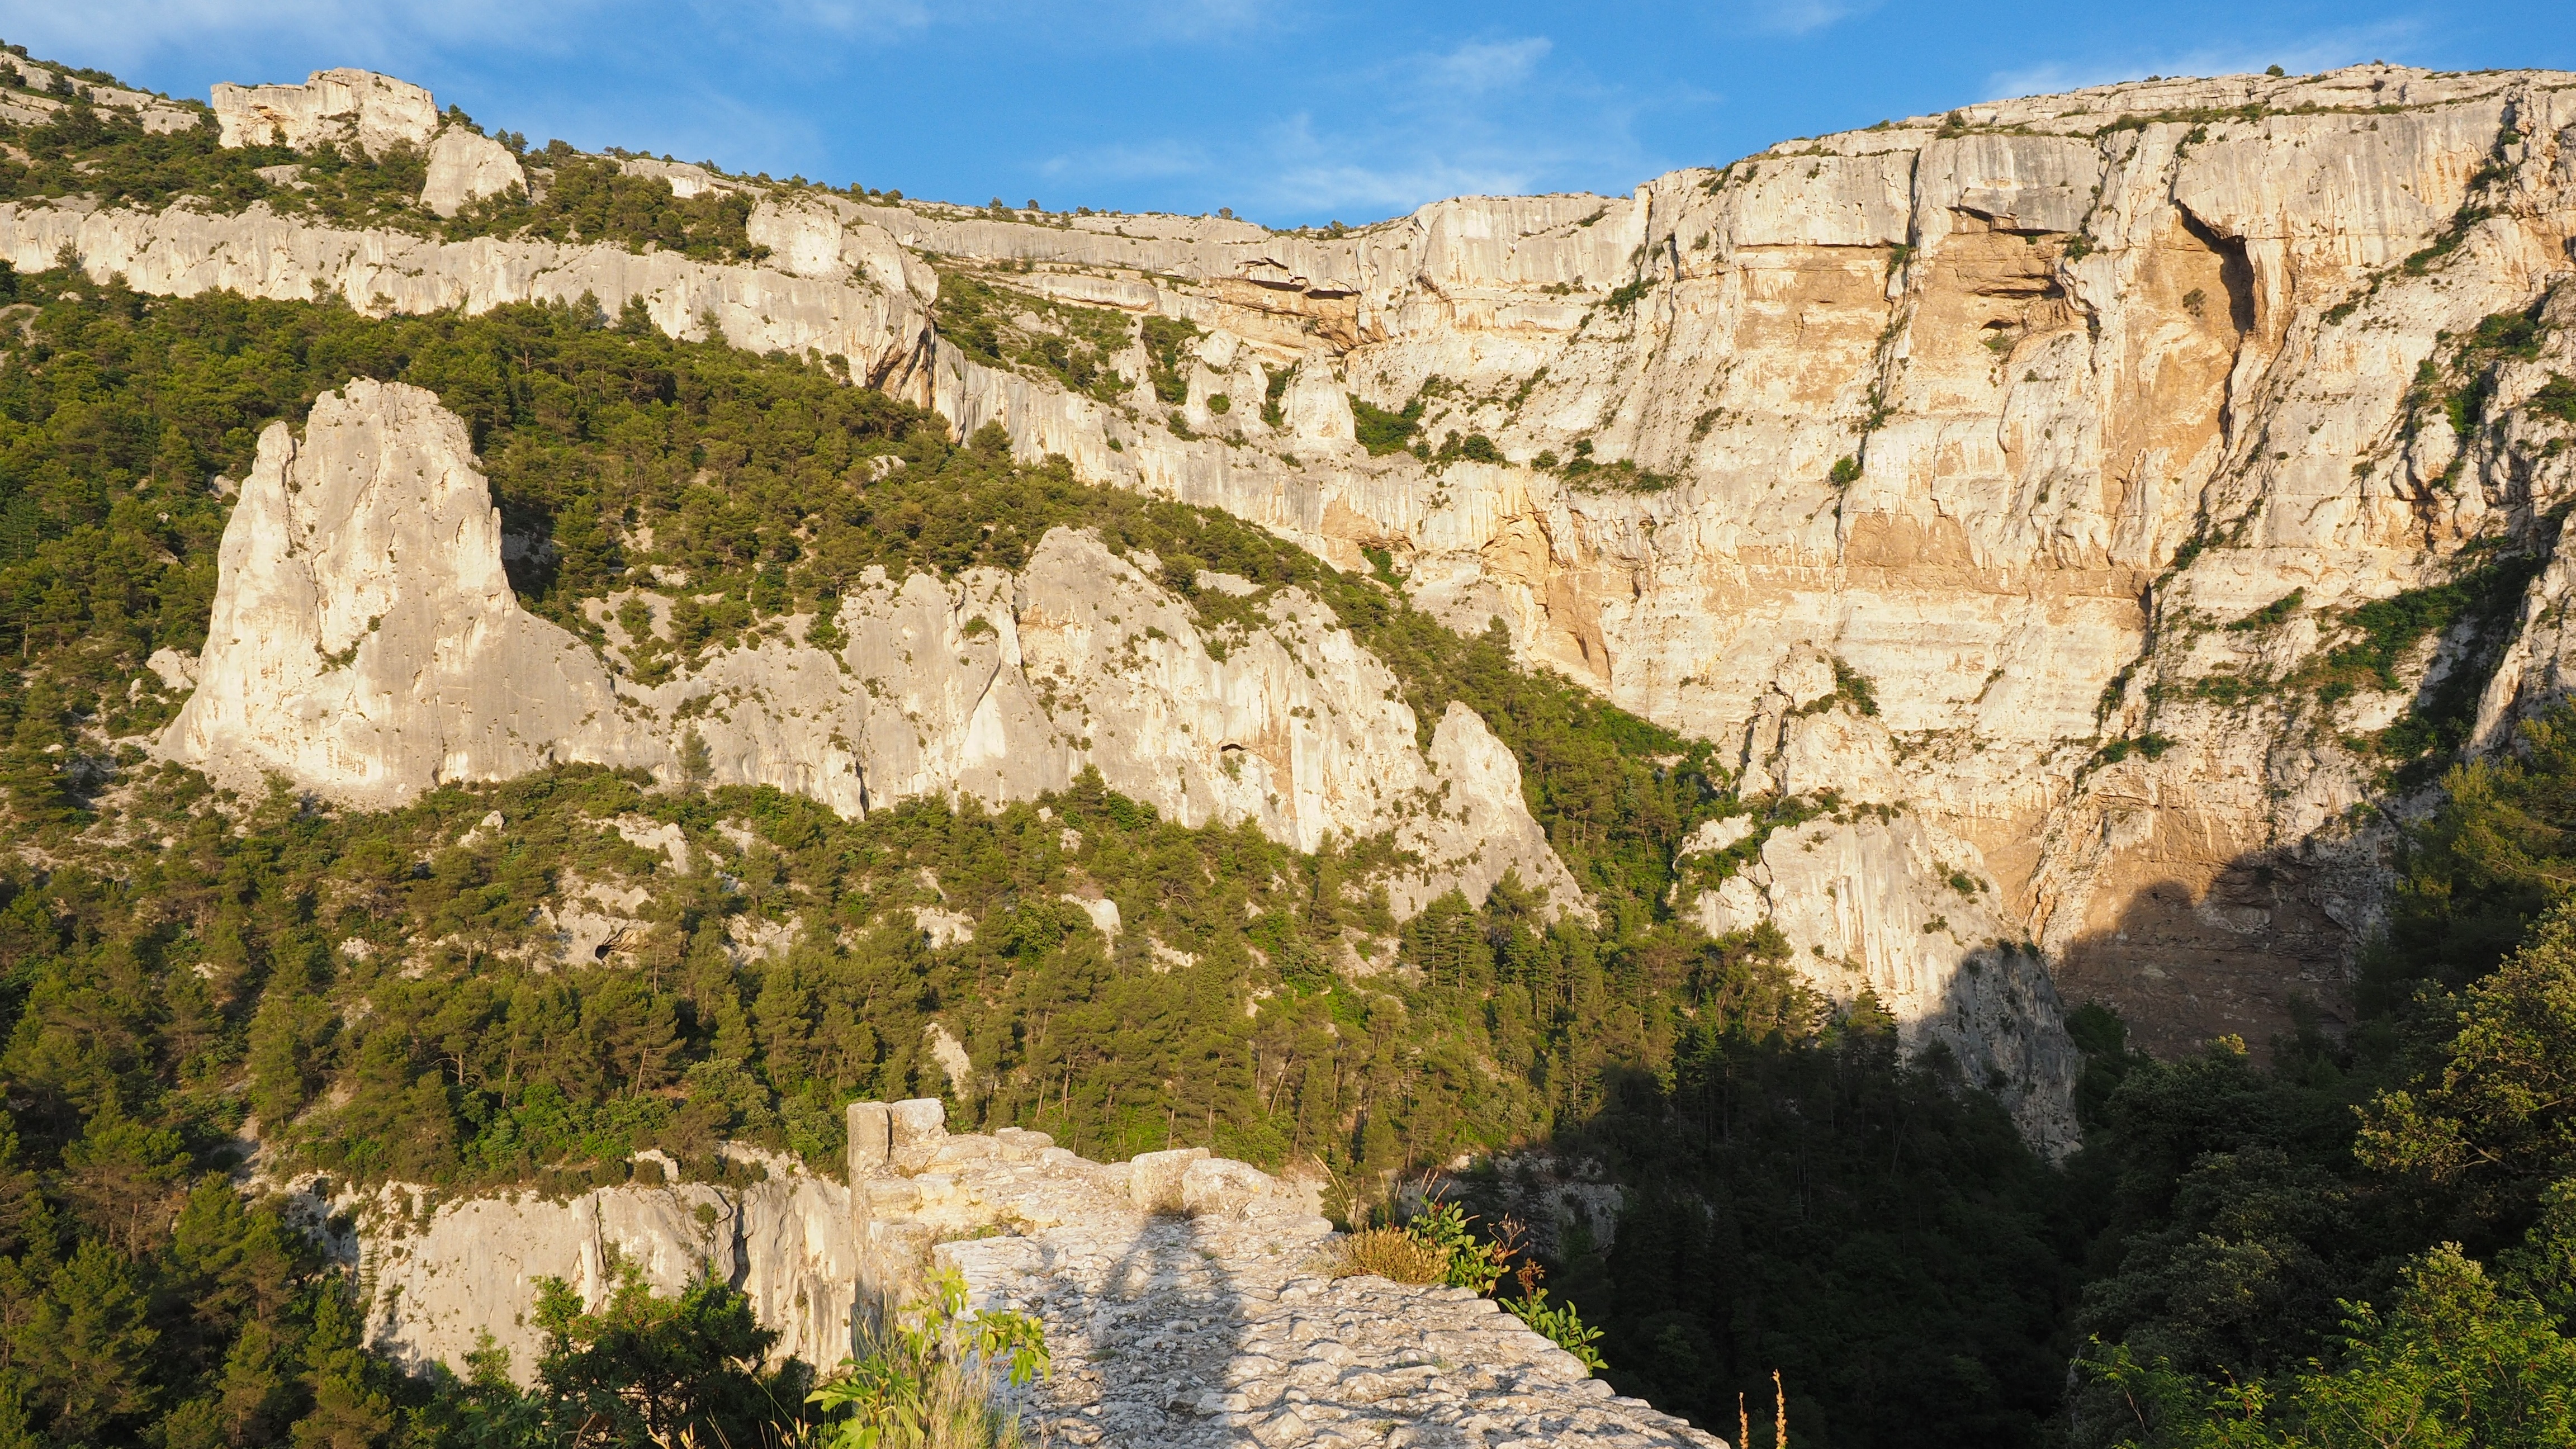
rock, mountain, valley, mountain range, formation, cliff, france, park, castle, gorge, canyon, ruin, terrain, national park, geology, badlands, ravine, plateau, provence, wadi, landform, burgruine, fontaine de vaucluse, karst area, karst landscape, ruin of philippe de cabassolle, castle of philippe de cabassolle, source de la sorgue, source of sorgue, karst spring, geographical feature